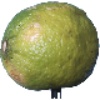
Label: Limes 1